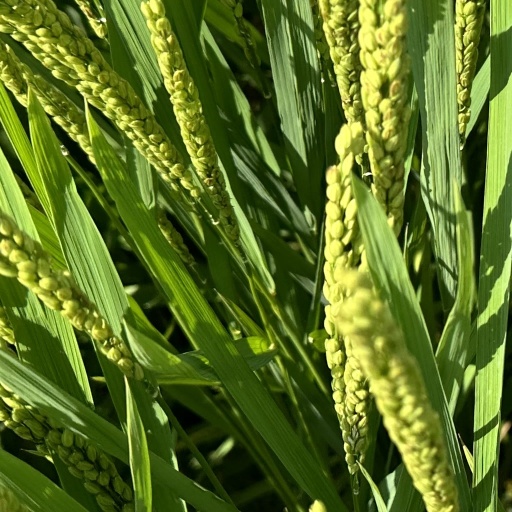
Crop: rice